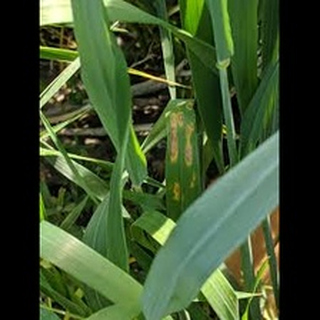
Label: wheat_leaf_blight